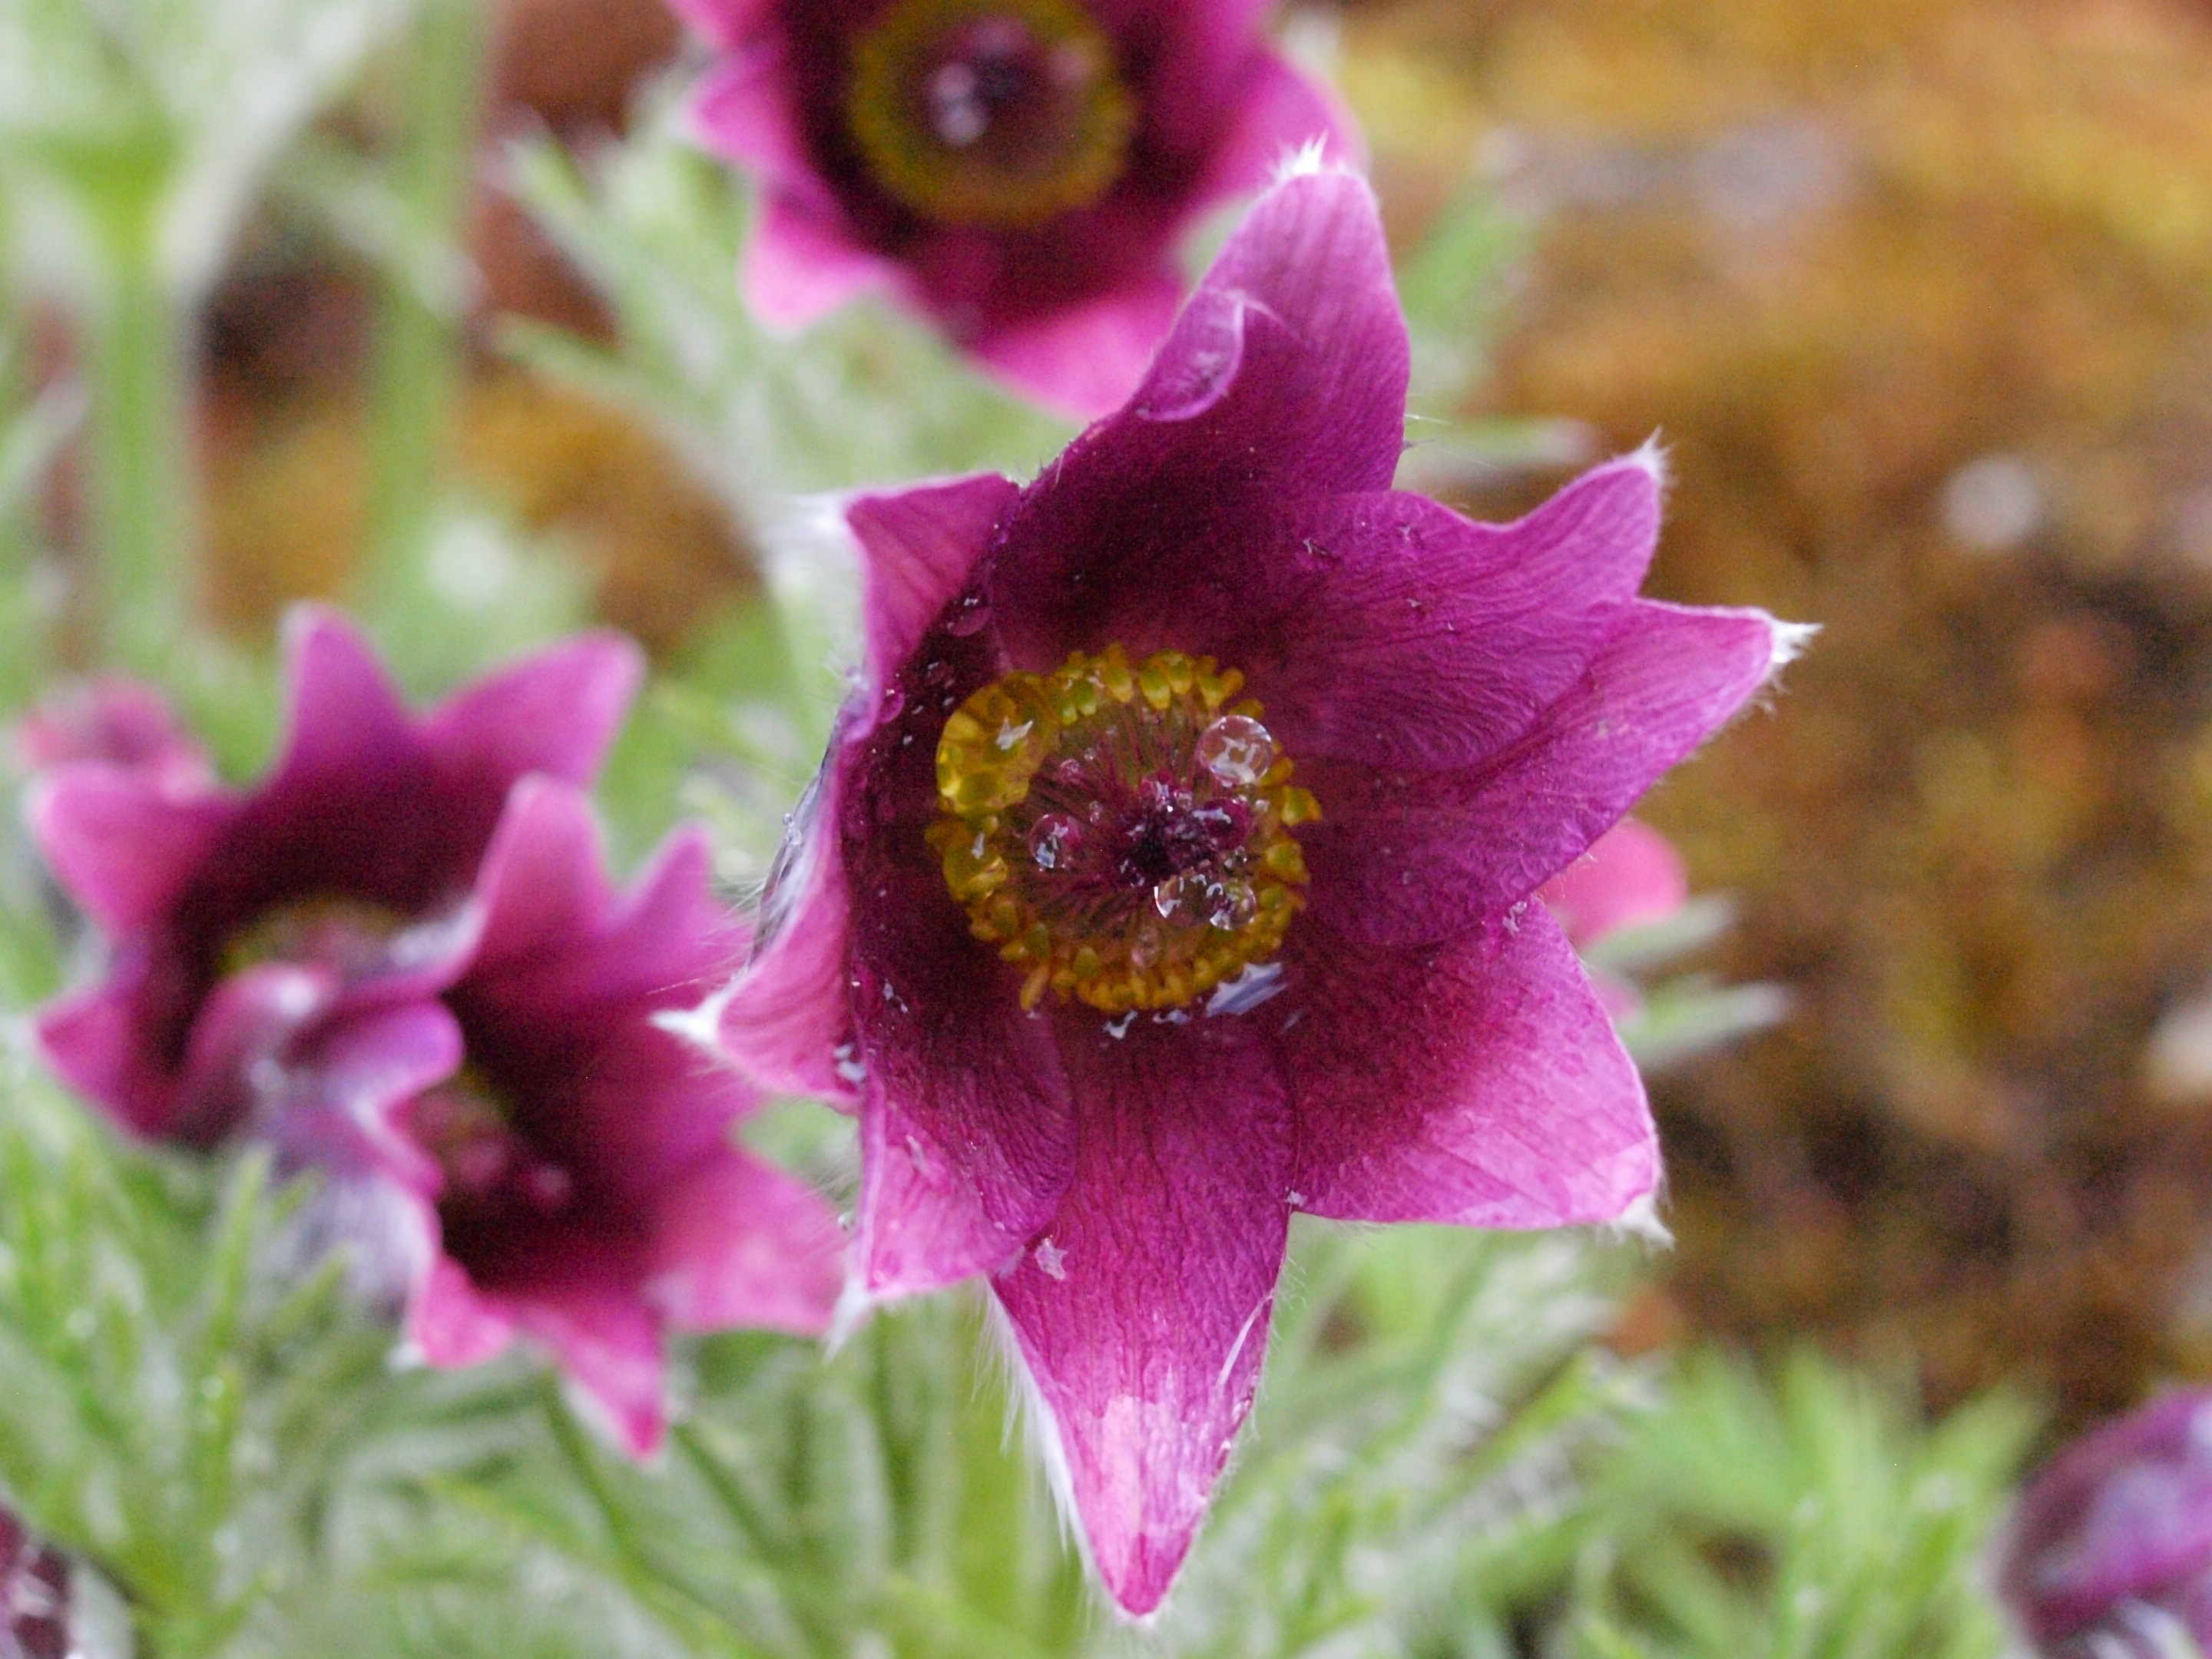
blossom, dew, plant, flower, petal, bloom, spring, botany, flora, wildflower, close up, violet, macro photography, pasqueflower, flowering plant, annual plant, land plant